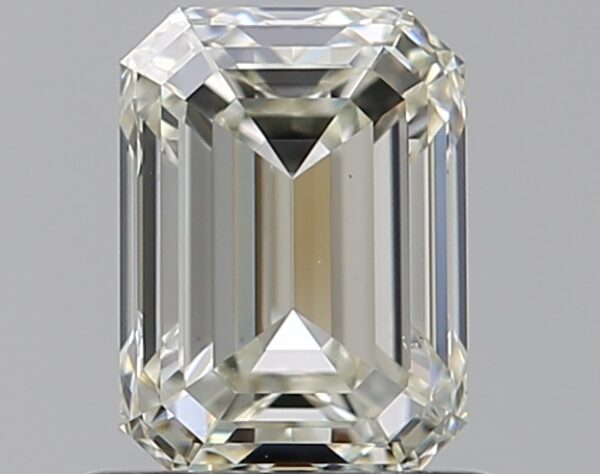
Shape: emerald
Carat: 0.92
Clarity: VVS2
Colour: K
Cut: EX
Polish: VG
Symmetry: EX
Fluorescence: F
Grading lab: GIA
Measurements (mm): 6.3 x 4.6 x 3.17